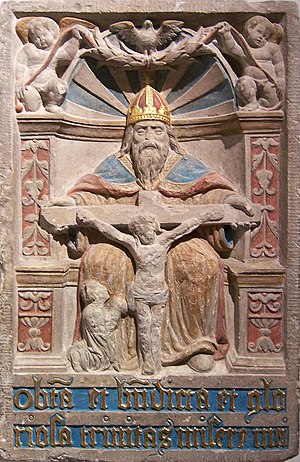
Tidlig kristen kunst og arkitektur / Noter og referencer
(billede på Commons)
Tidlig kristen kunst og arkitektur er den kunst der blev frembragt af kristne eller under kristent mæcenat eller beskyttelse i kristendommens tidligste periode, engang mellem 260 og 525 – afhængigt af den definition, der anvendes.